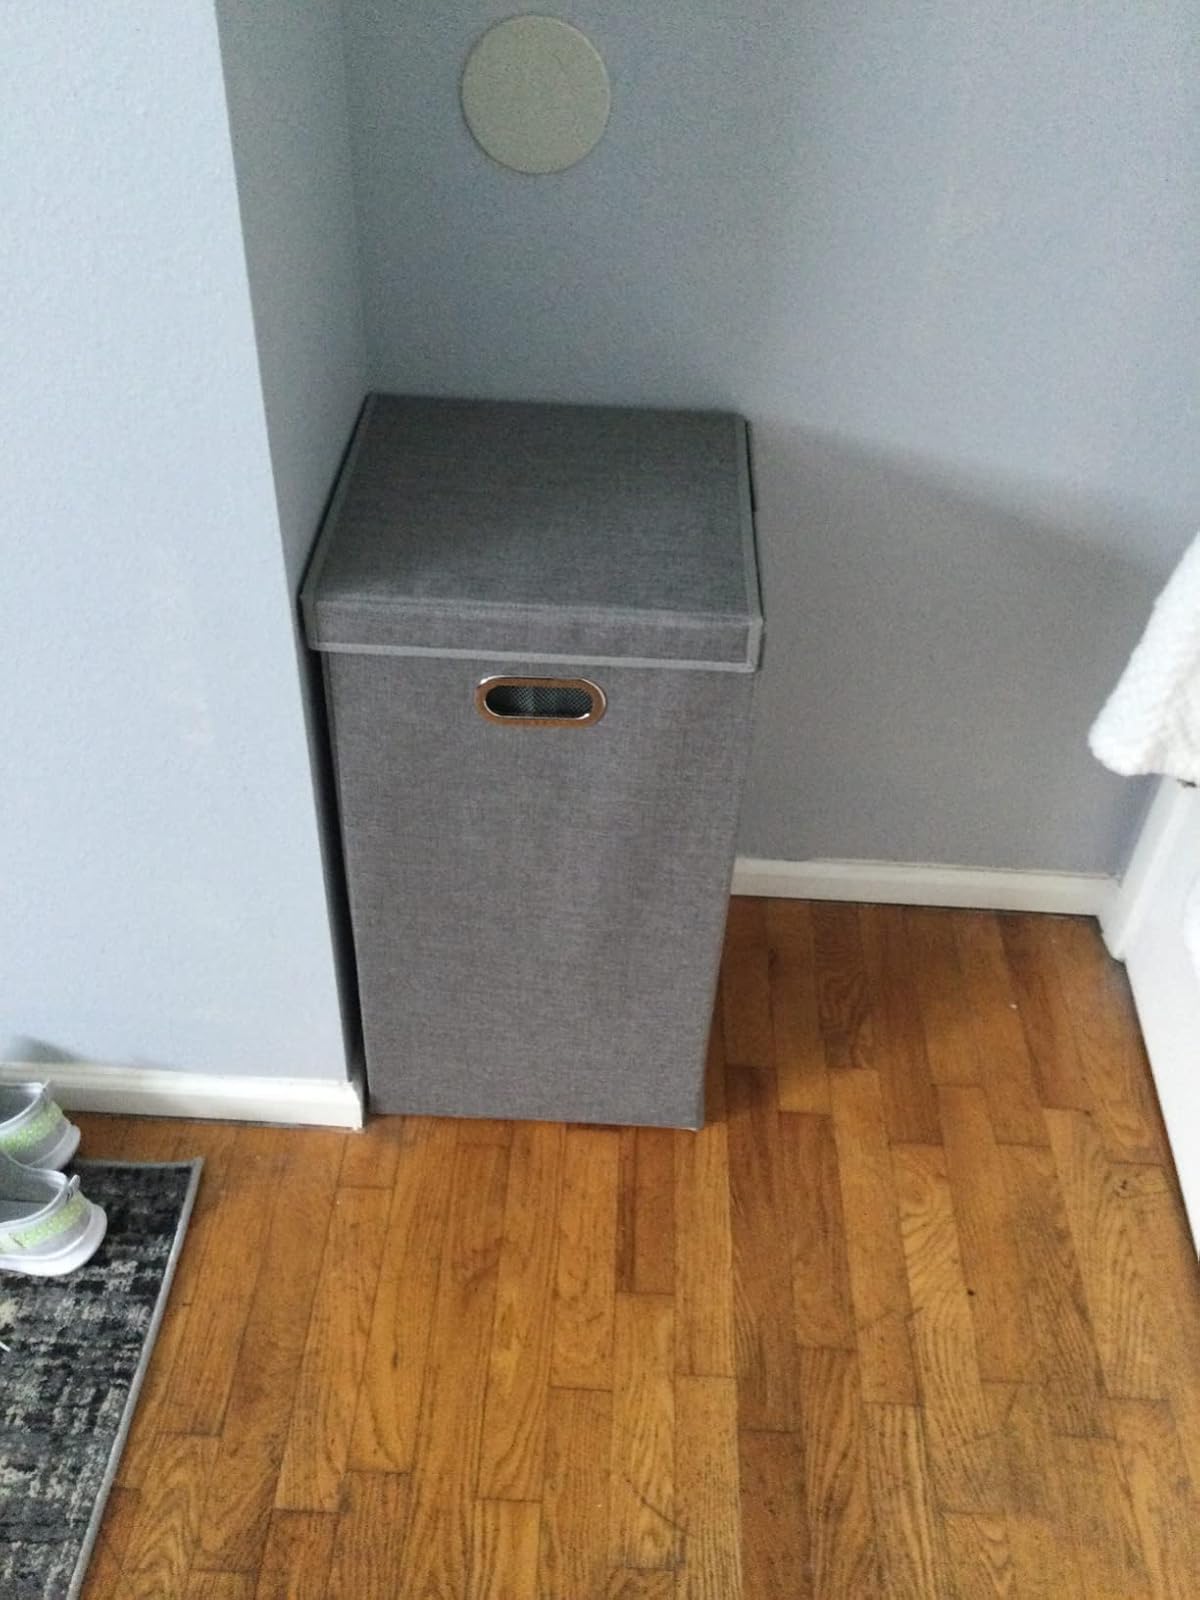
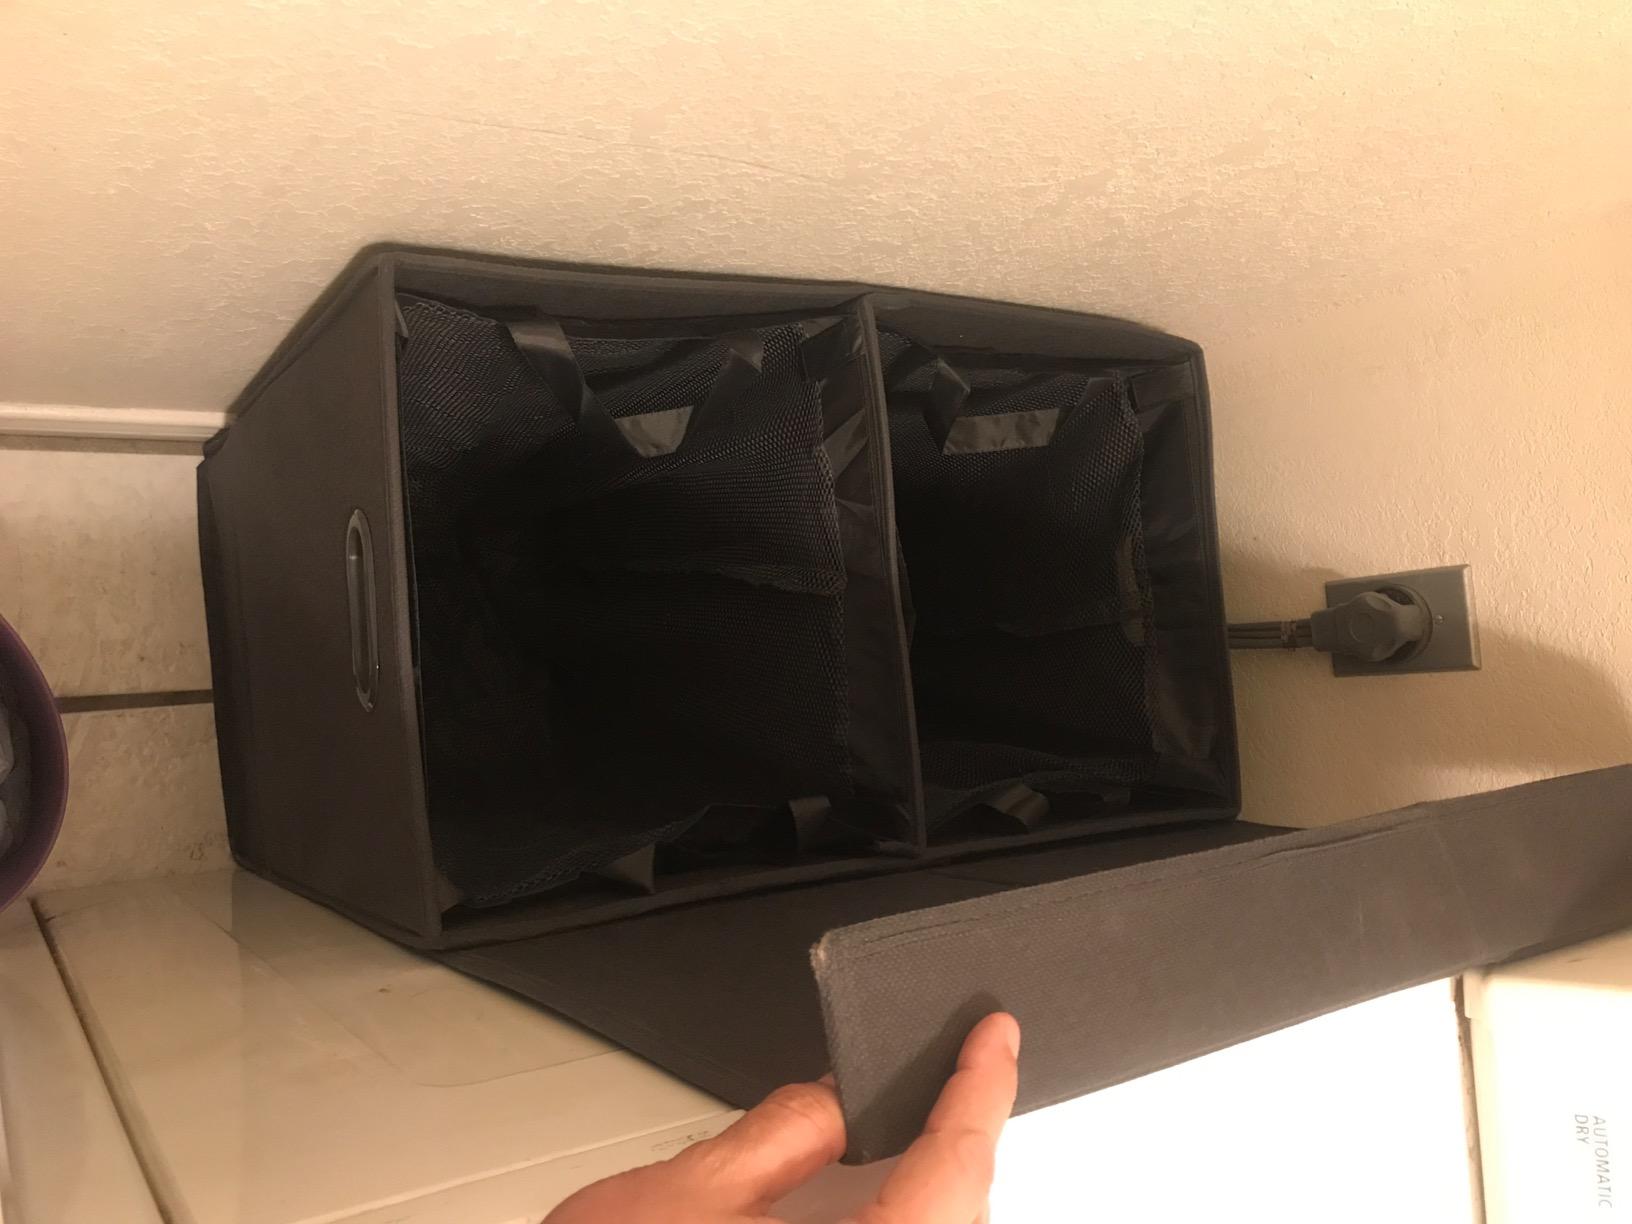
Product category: items_hamper
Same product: no